History of Gainesville, Florida

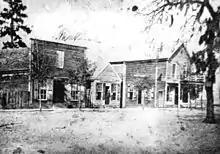
Downtown Gainesville on Alachua Avenue (now University Avenue) circa 1882

Following the Civil War, the city prospered as an important cotton shipping facility. Florida produced more Sea Island Cotton in the 1880s than any other state, and Gainesville was the leading shipping point for cotton in Florida. Two more railroads had reached Gainesville by the 1880s, and citrus and vegetables had become important local crops. However, the citrus industry ended when the great freezes of 1894−95 and 1899 destroyed the crops, and citrus growing was largely abandoned in the area. Phosphate mining and lumbering became important parts of the local economy. A manufacturing area grew up south of downtown, near the railroads.